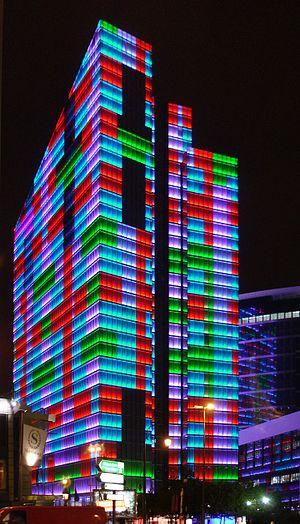
Tour Dexia en nuit
La Tour Rogier est un gratte-ciel de bureaux situé dans Quartier Nord de Bruxelles, anciennement Tour Dexia.